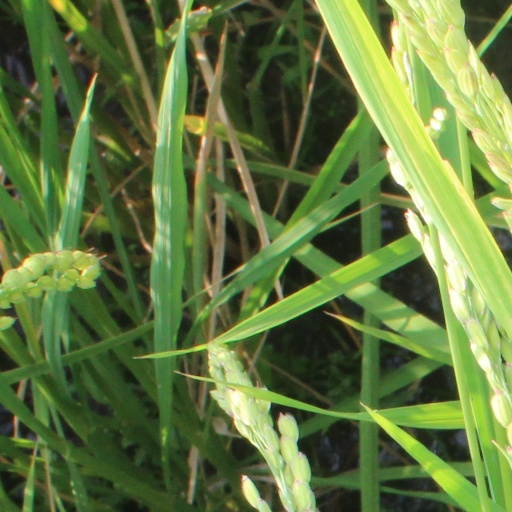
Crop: rice